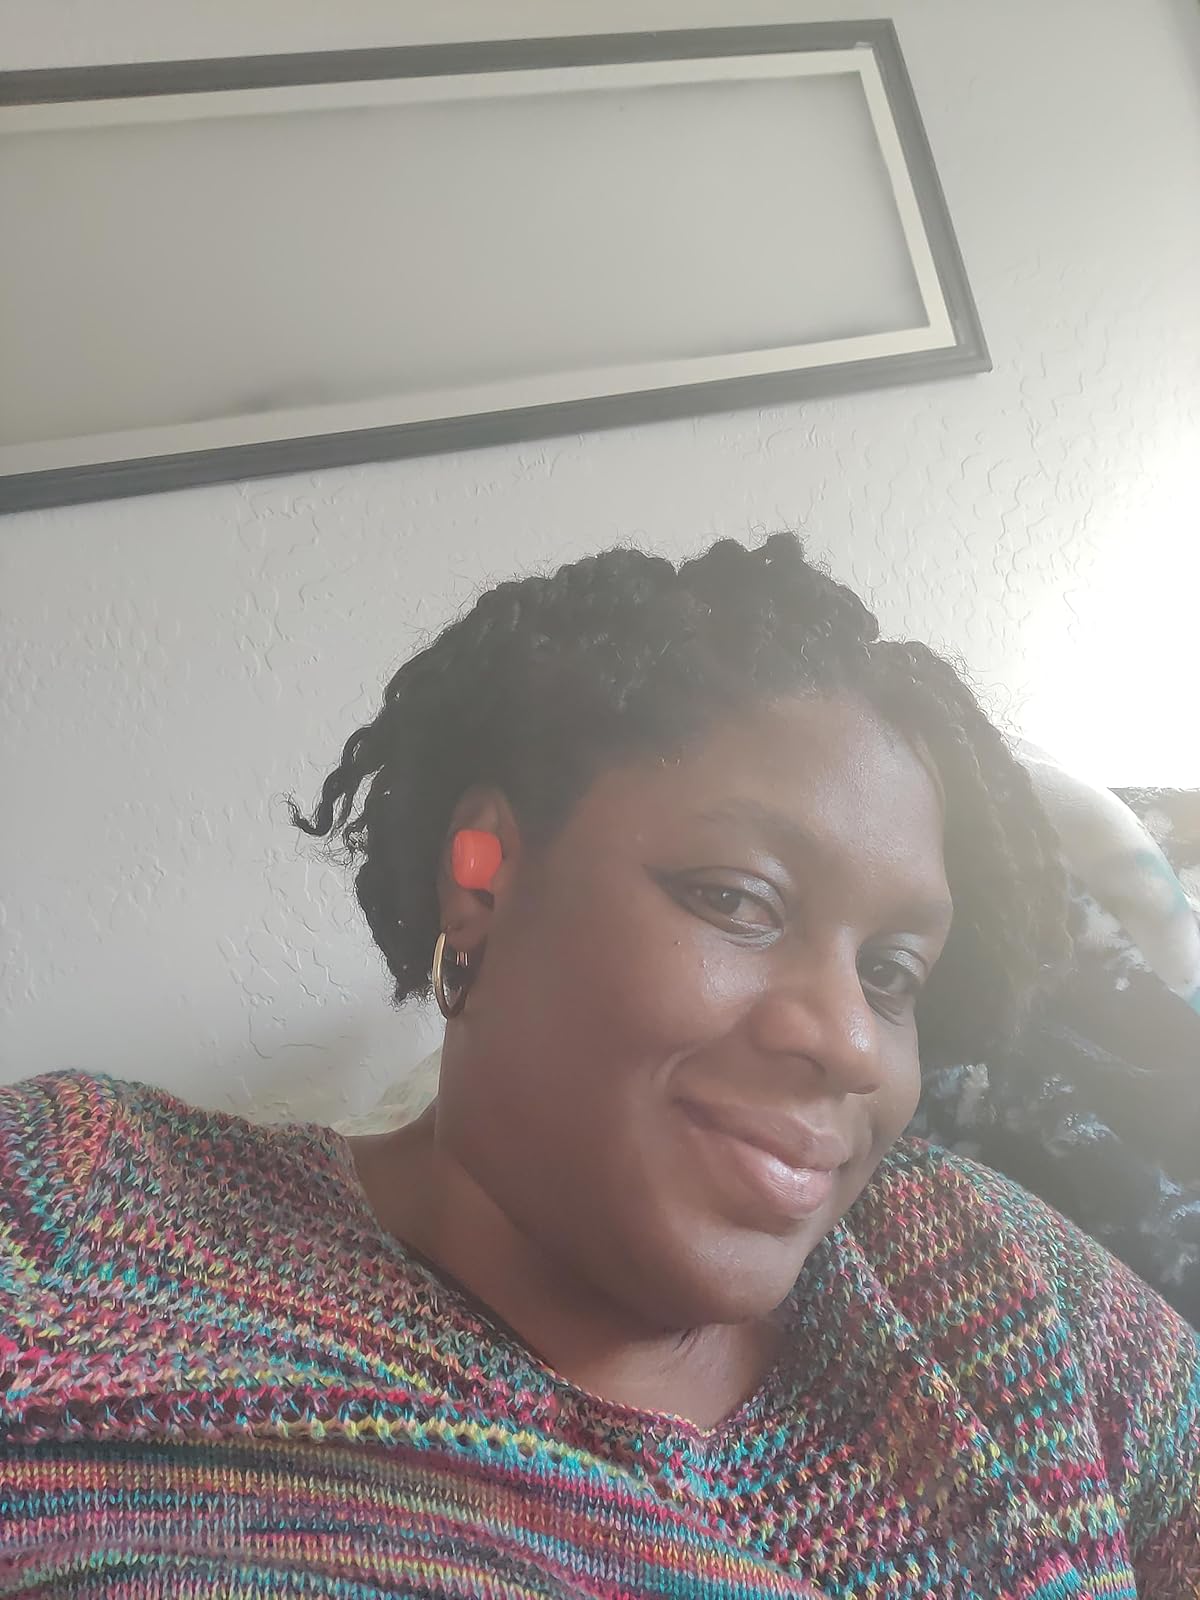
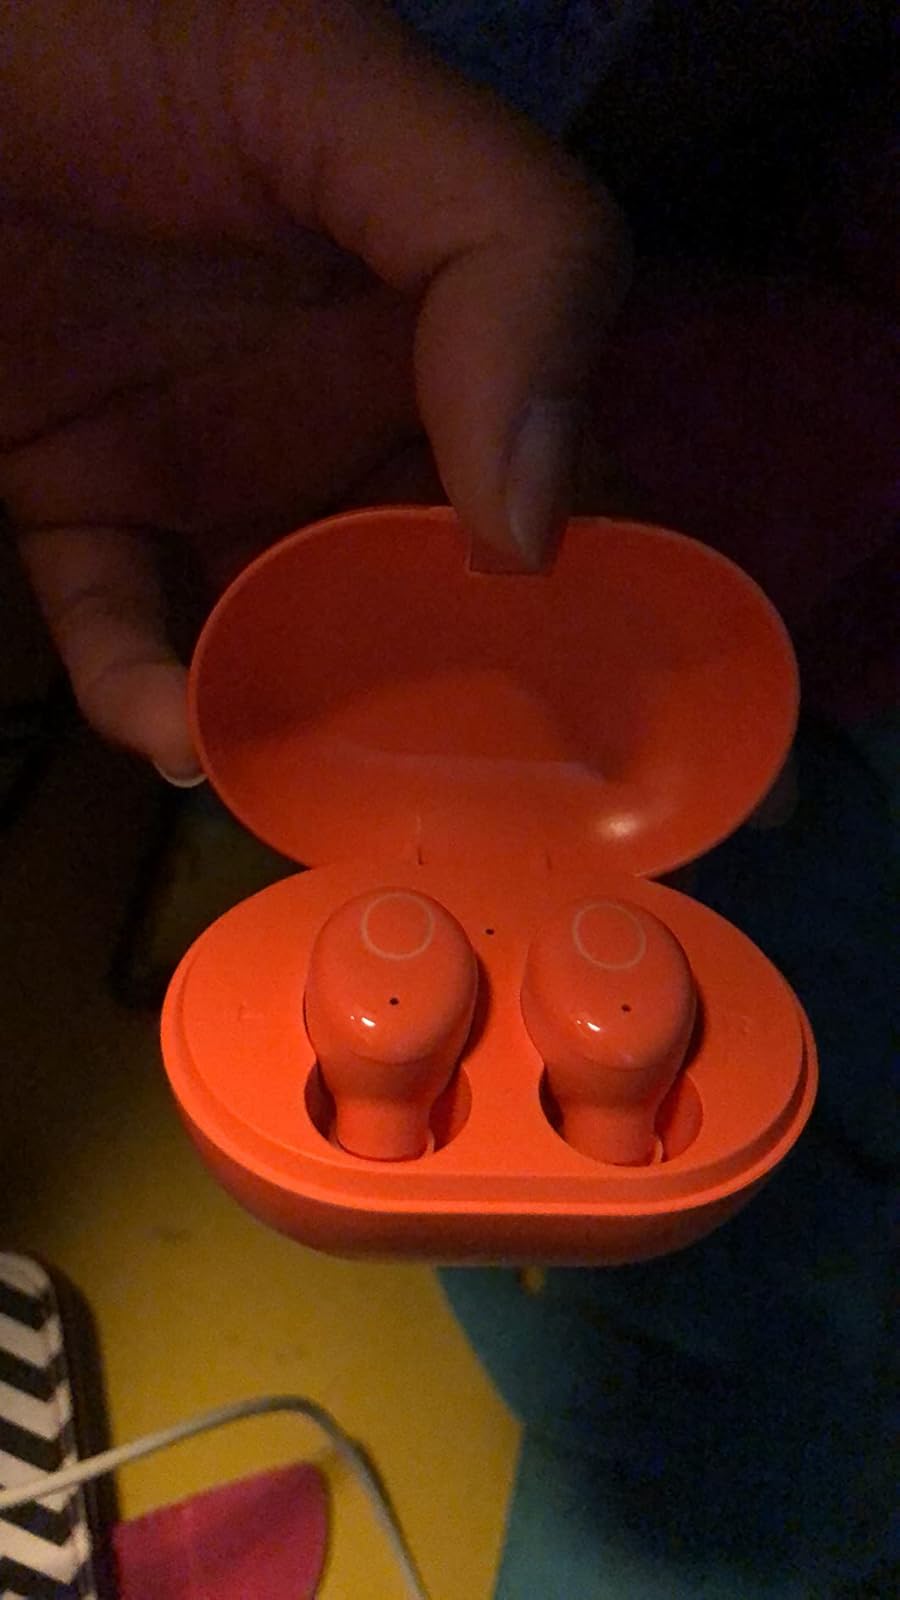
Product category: earbuds
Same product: yes